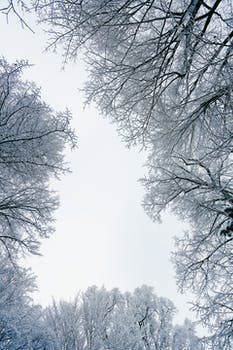
Label: No Watermark